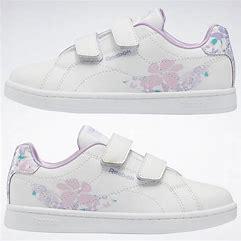
Brand: Reebok
Model: Royal Complete CLN 2